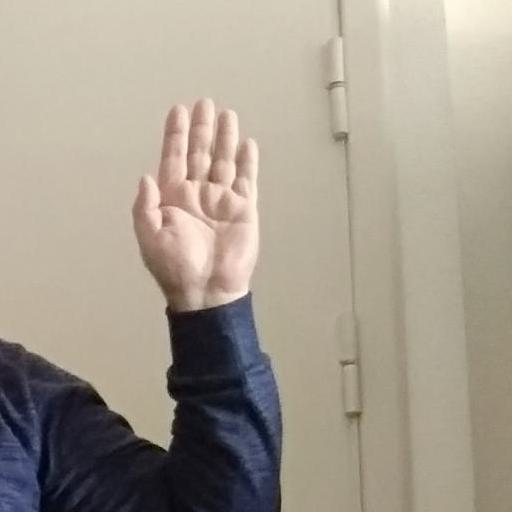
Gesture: stop